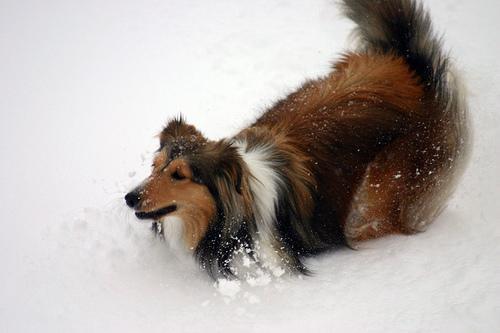
Shetland_sheepdog